President of Sri Lanka

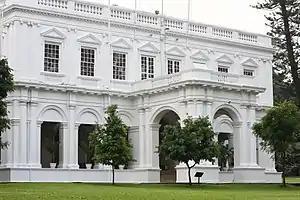
President's Pavilion in Kandy

The official residence of the president in Colombo is the President's House (formerly the Queen's House as the residence of the governor-general). The government pays for meals and staff. Other presidential residences include: